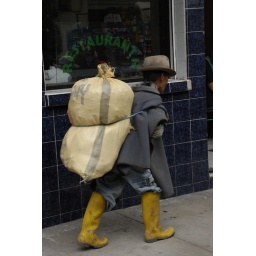
An indigenous person walking home from the market in Otavalo, Imbabura, Ecuador. ECUA08D422